1991 Bristol City Council election

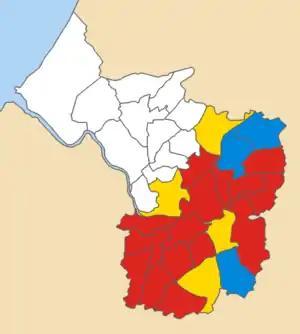
1991 local election results in Bristol

The 1991 Bristol City Council election took place on 2 May 1991 to elect members of Bristol City Council in England. This was on the same day as other local elections. One third of seats were up for election. Two seats were contested in Windmill Hill due to an extra vacancy occurring. There was a general swing against the Conservatives. In Lockleaze, the Labour Party failed to field a candidate because of a nomination papers error.